Eileen McDonough

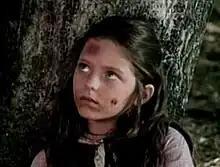
McDonough in a 1975 episode of "Gunsmoke"

Eileen McDonough (May 20, 1962 – March 13, 2012) was an American former child actress, best known for appearing on various television series including "The Mary Tyler Moore Show", "Gunsmoke", "The Waltons", and "Apple's Way".